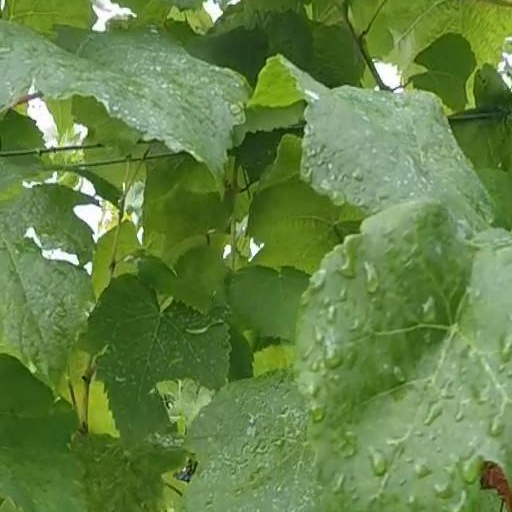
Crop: grape